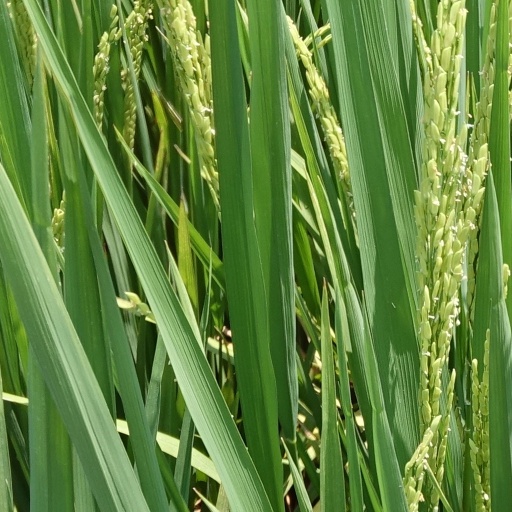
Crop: rice